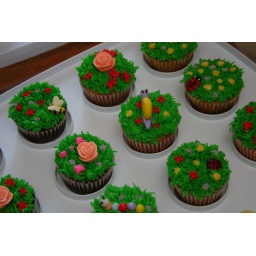
The Snail in the middle of flowers bed